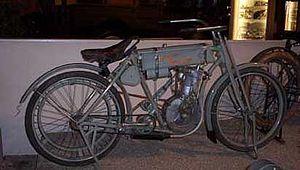
Harley-Davidson est un fabricant de motocyclettes basé à Milwaukee aux États-Unis. L'entreprise a été fondée en 1903. Harley-Davidson est le premier constructeur au monde de grosses cylindrées.